Without Warning (Birmingham novel)

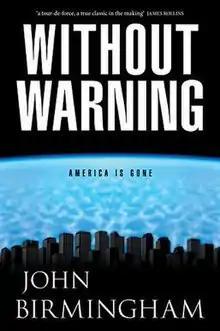

Without Warning is an alternate history novel written by the Australian author John Birmingham. It was released in Australia in September 2008 and in the United States and the United Kingdom in February 2009. It is the first book in a new stand-alone universe. The novels "After America" and "Angels of Vengeance" continue the story.